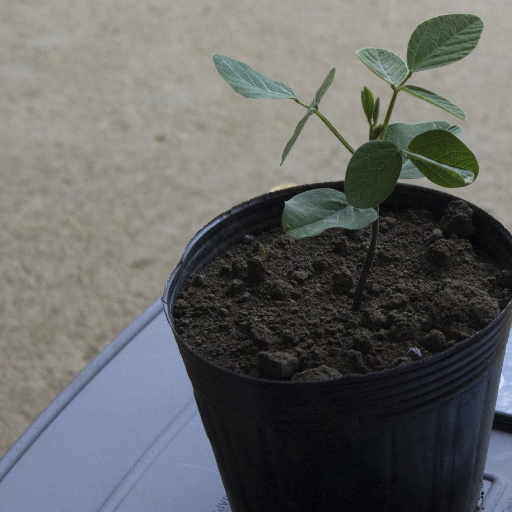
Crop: soybean